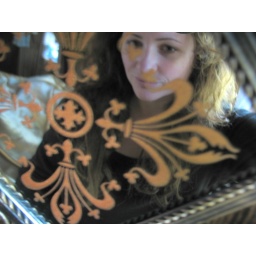
The mirror by my new bed upstairs.